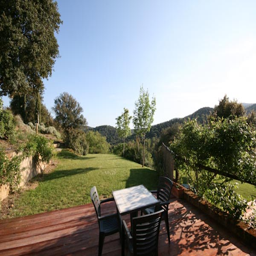
the view from the upper terrace of the guest house